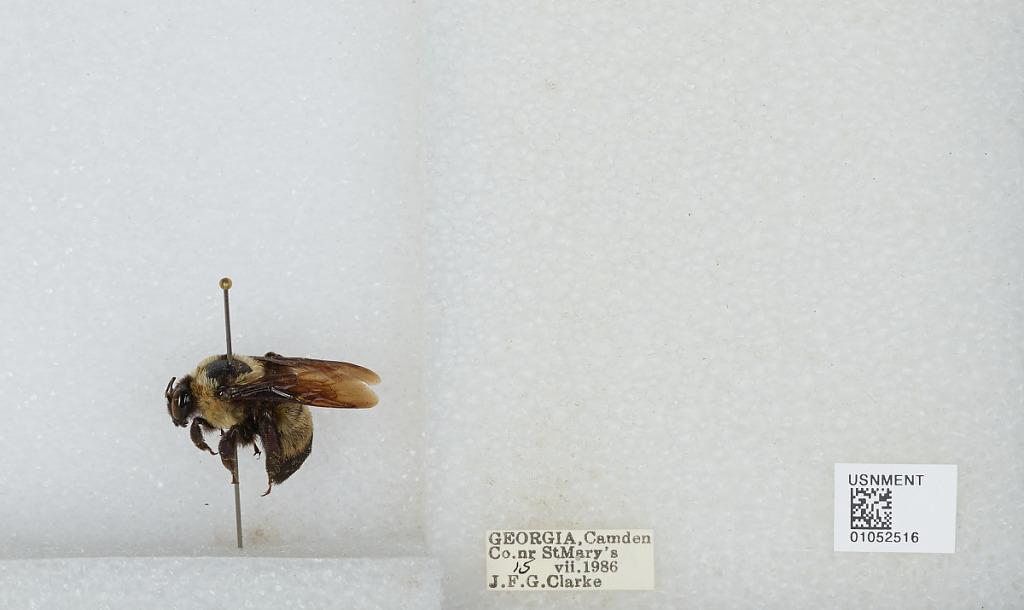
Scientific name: Bombus sp.
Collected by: J. Clarke
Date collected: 1986-7-15
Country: United States
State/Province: Georgia
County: Camden
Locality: Near St. Marys
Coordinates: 30.7364, -81.595